Describe the emotion expressed in this image:  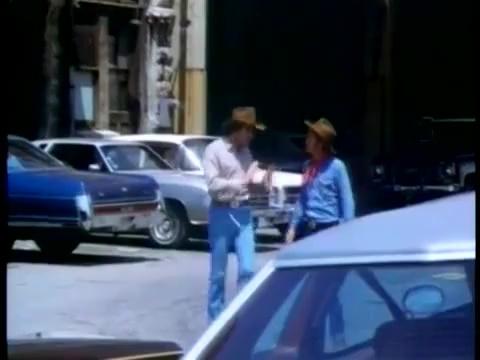
This person displays Suffering, valence and arousal with high intensity.